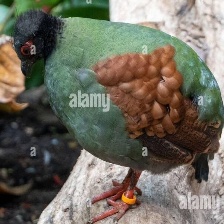
Species: CRESTED WOOD PARTRIDGE
Scientific name: ROLLULUS ROULOUL
ImageNet parent category: partridge